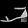
Label: Sandal